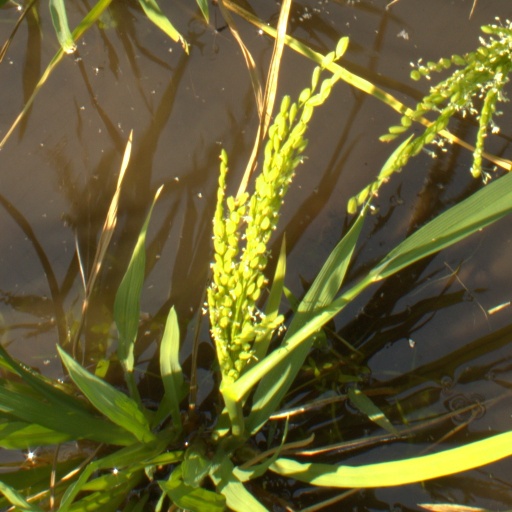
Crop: rice